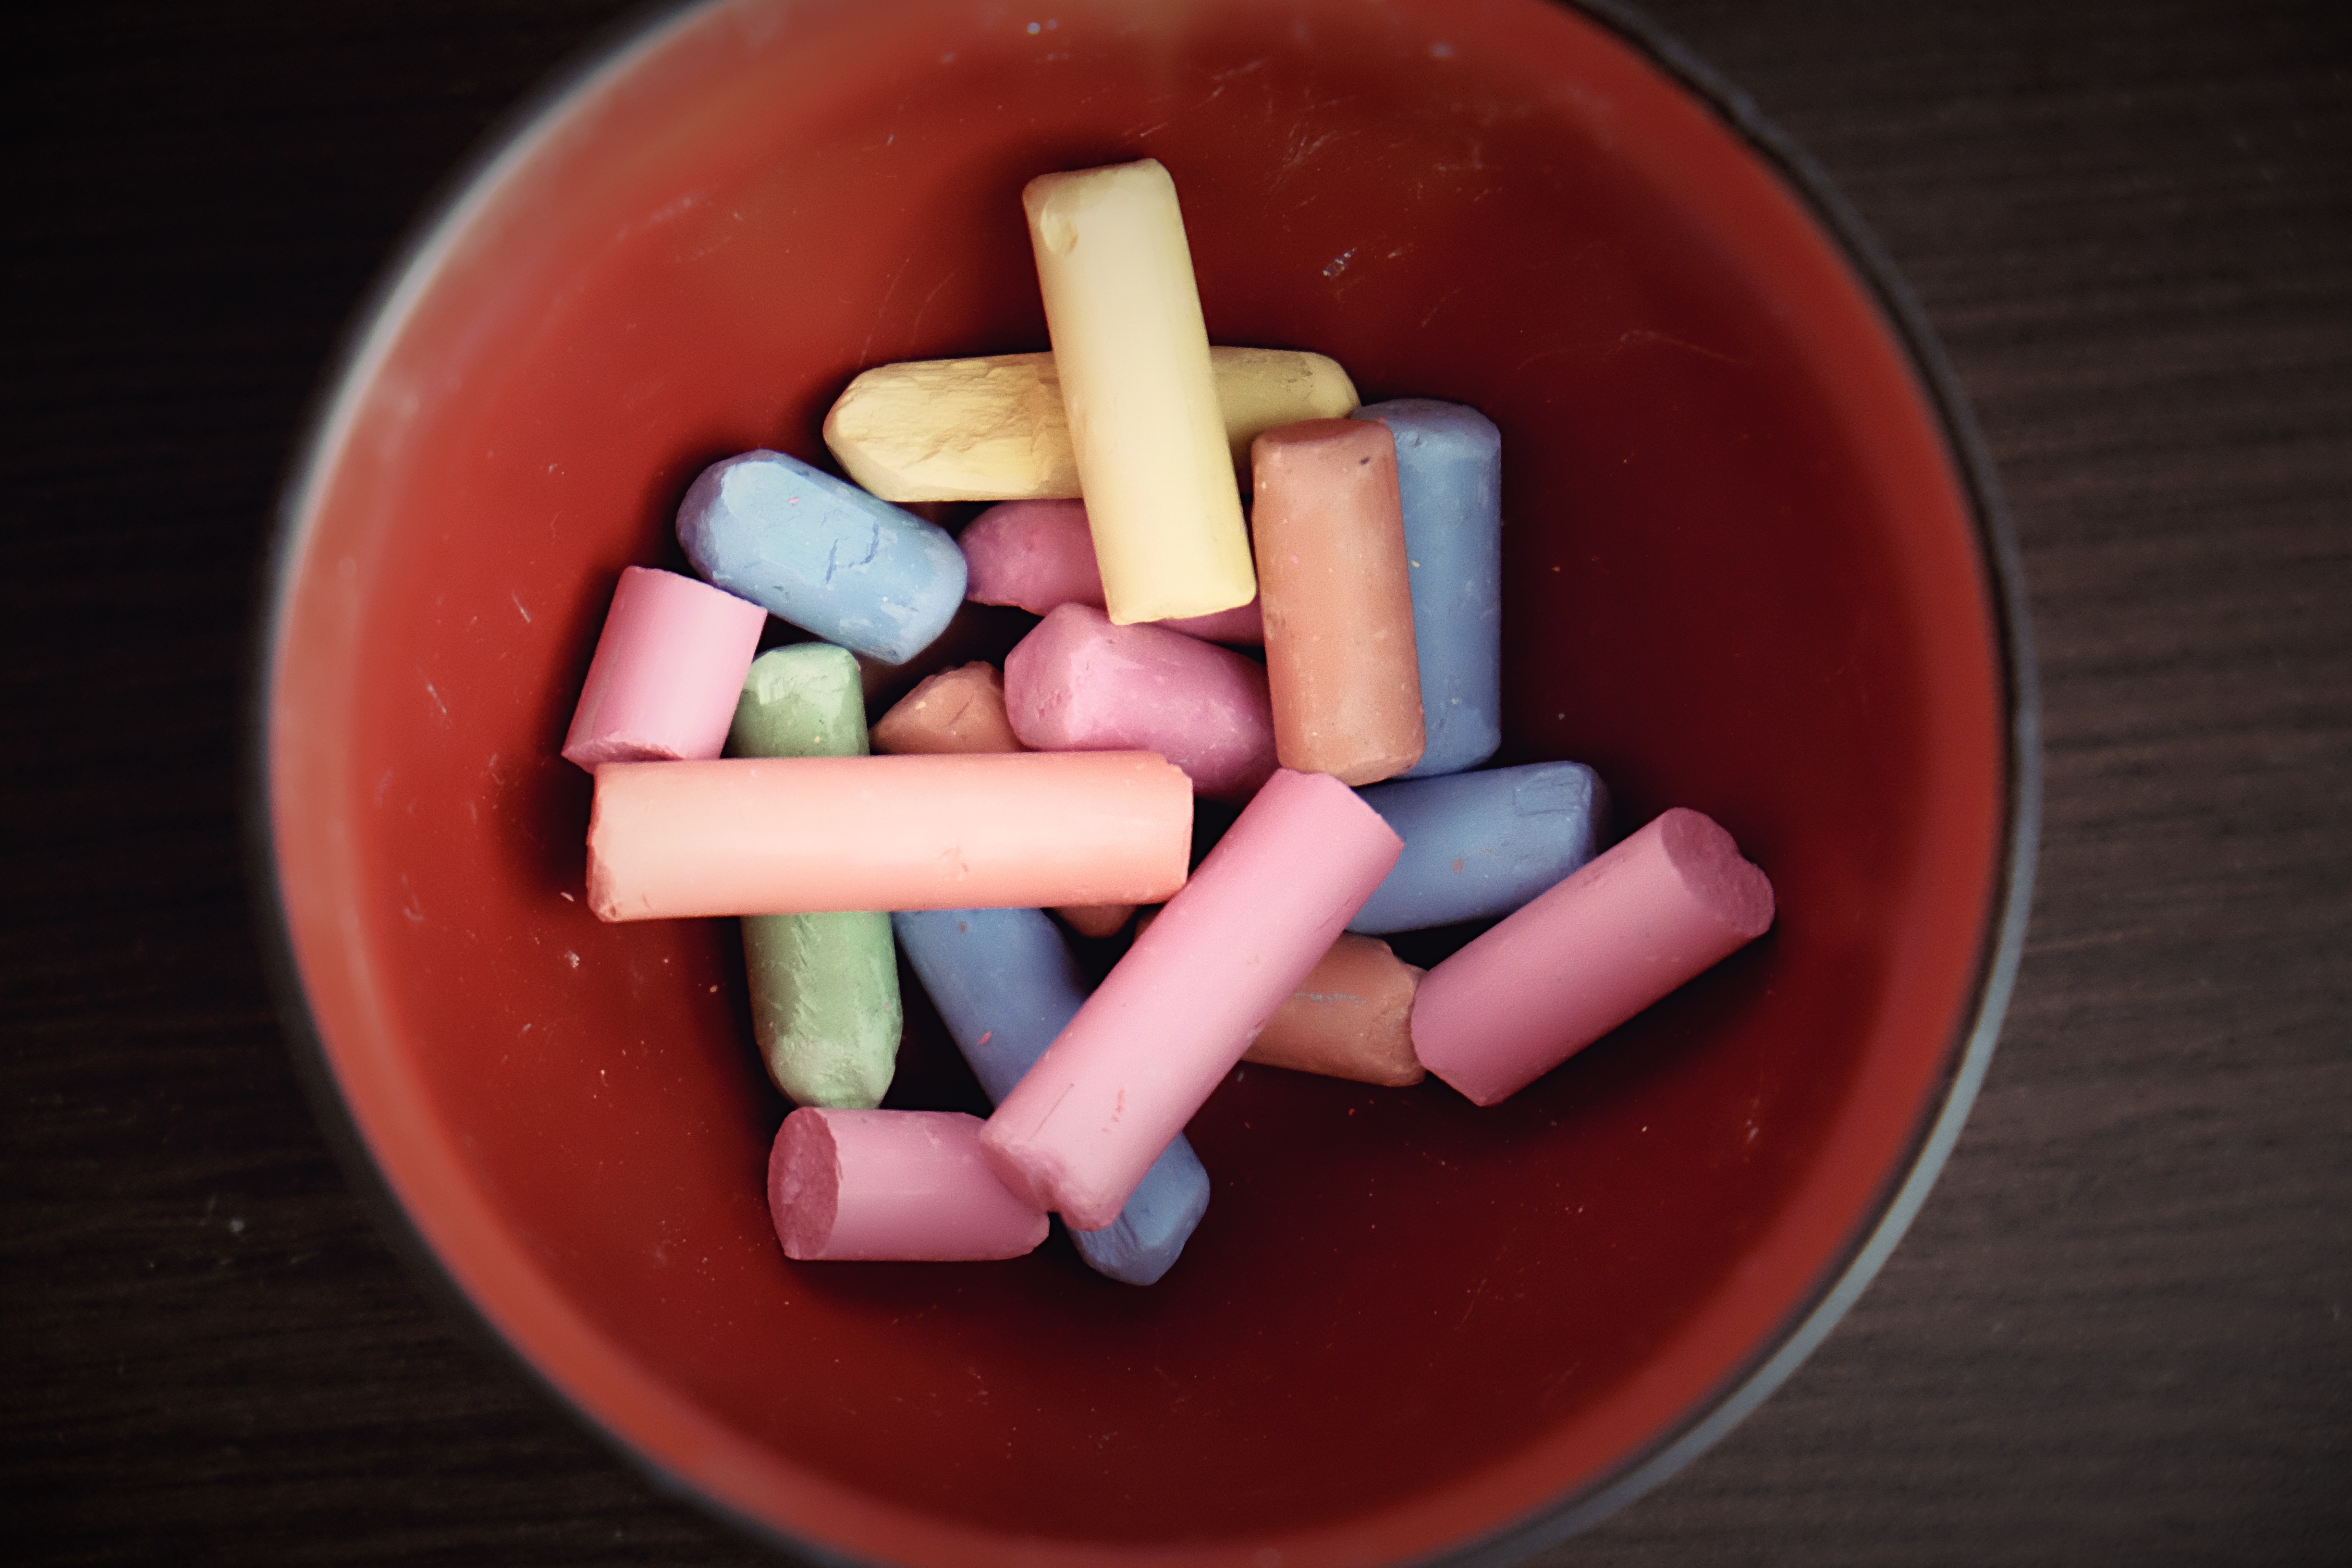
hand, finger, food, red, color, pink, childhood, lip, human body, kids, fun, drawing, chalk, organ, tooth, sweetness, colored chalk